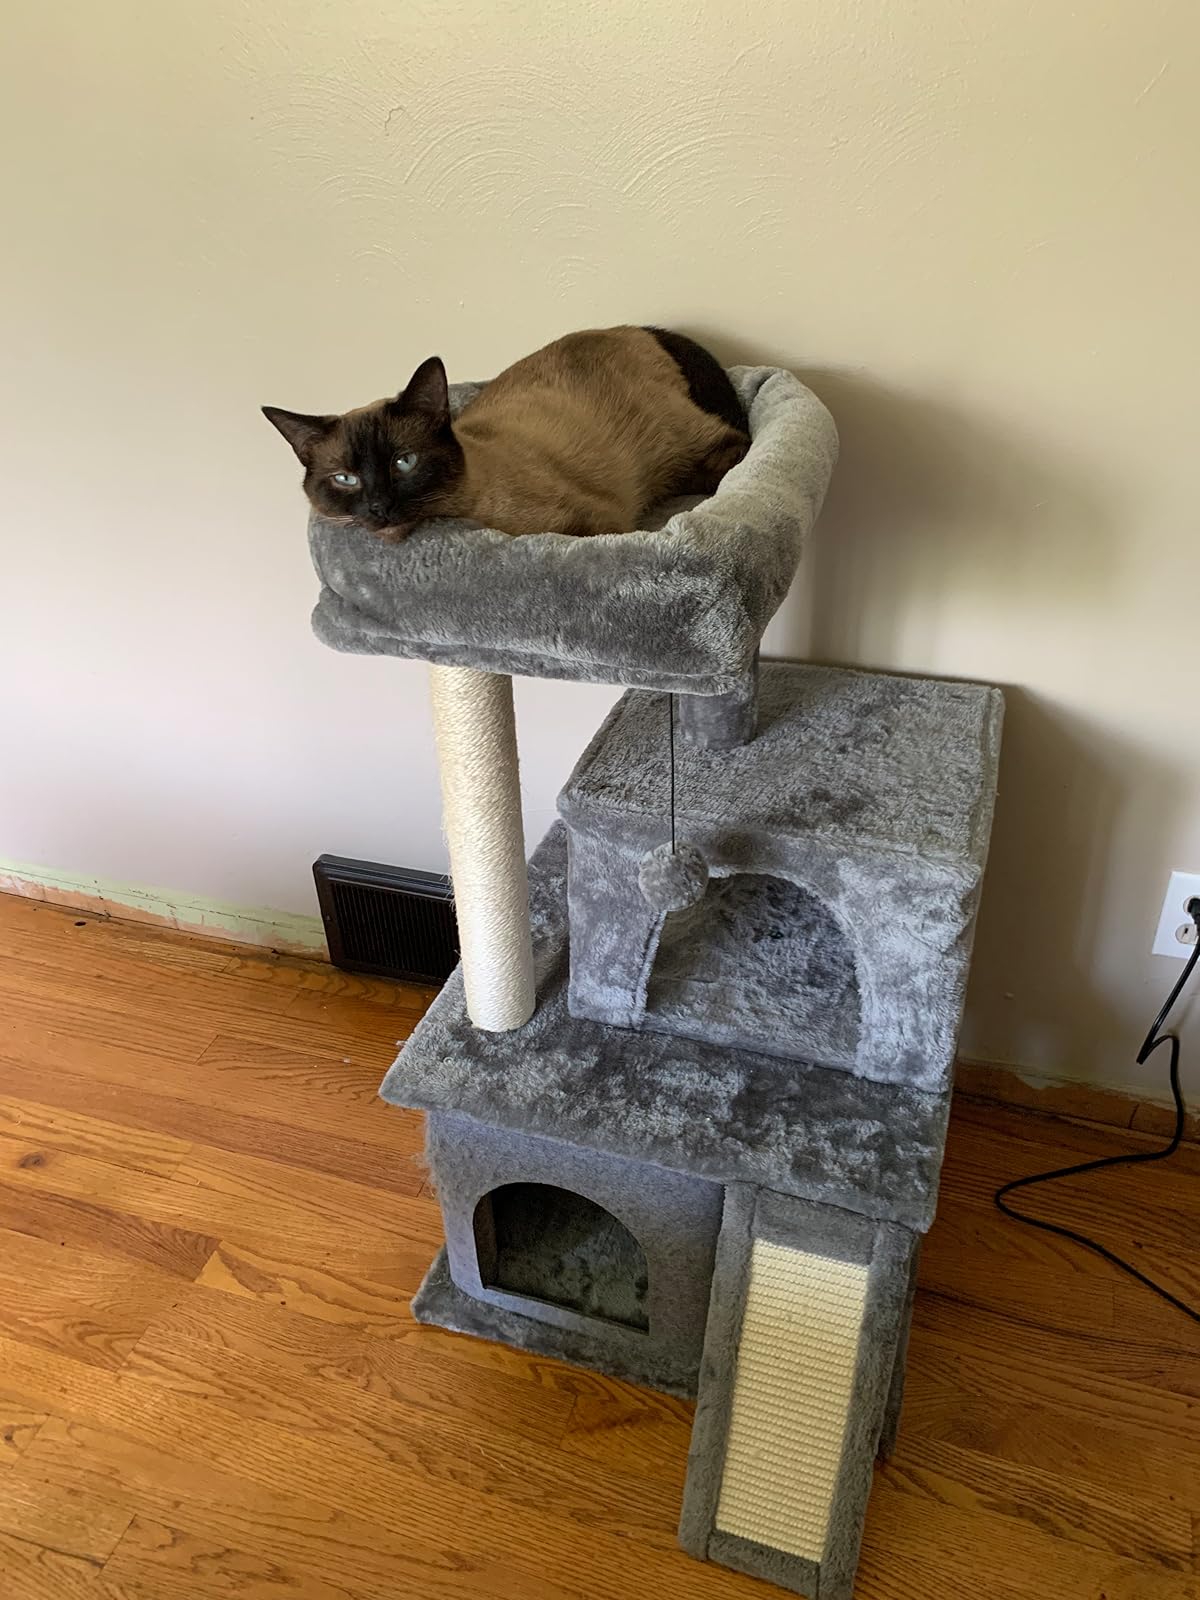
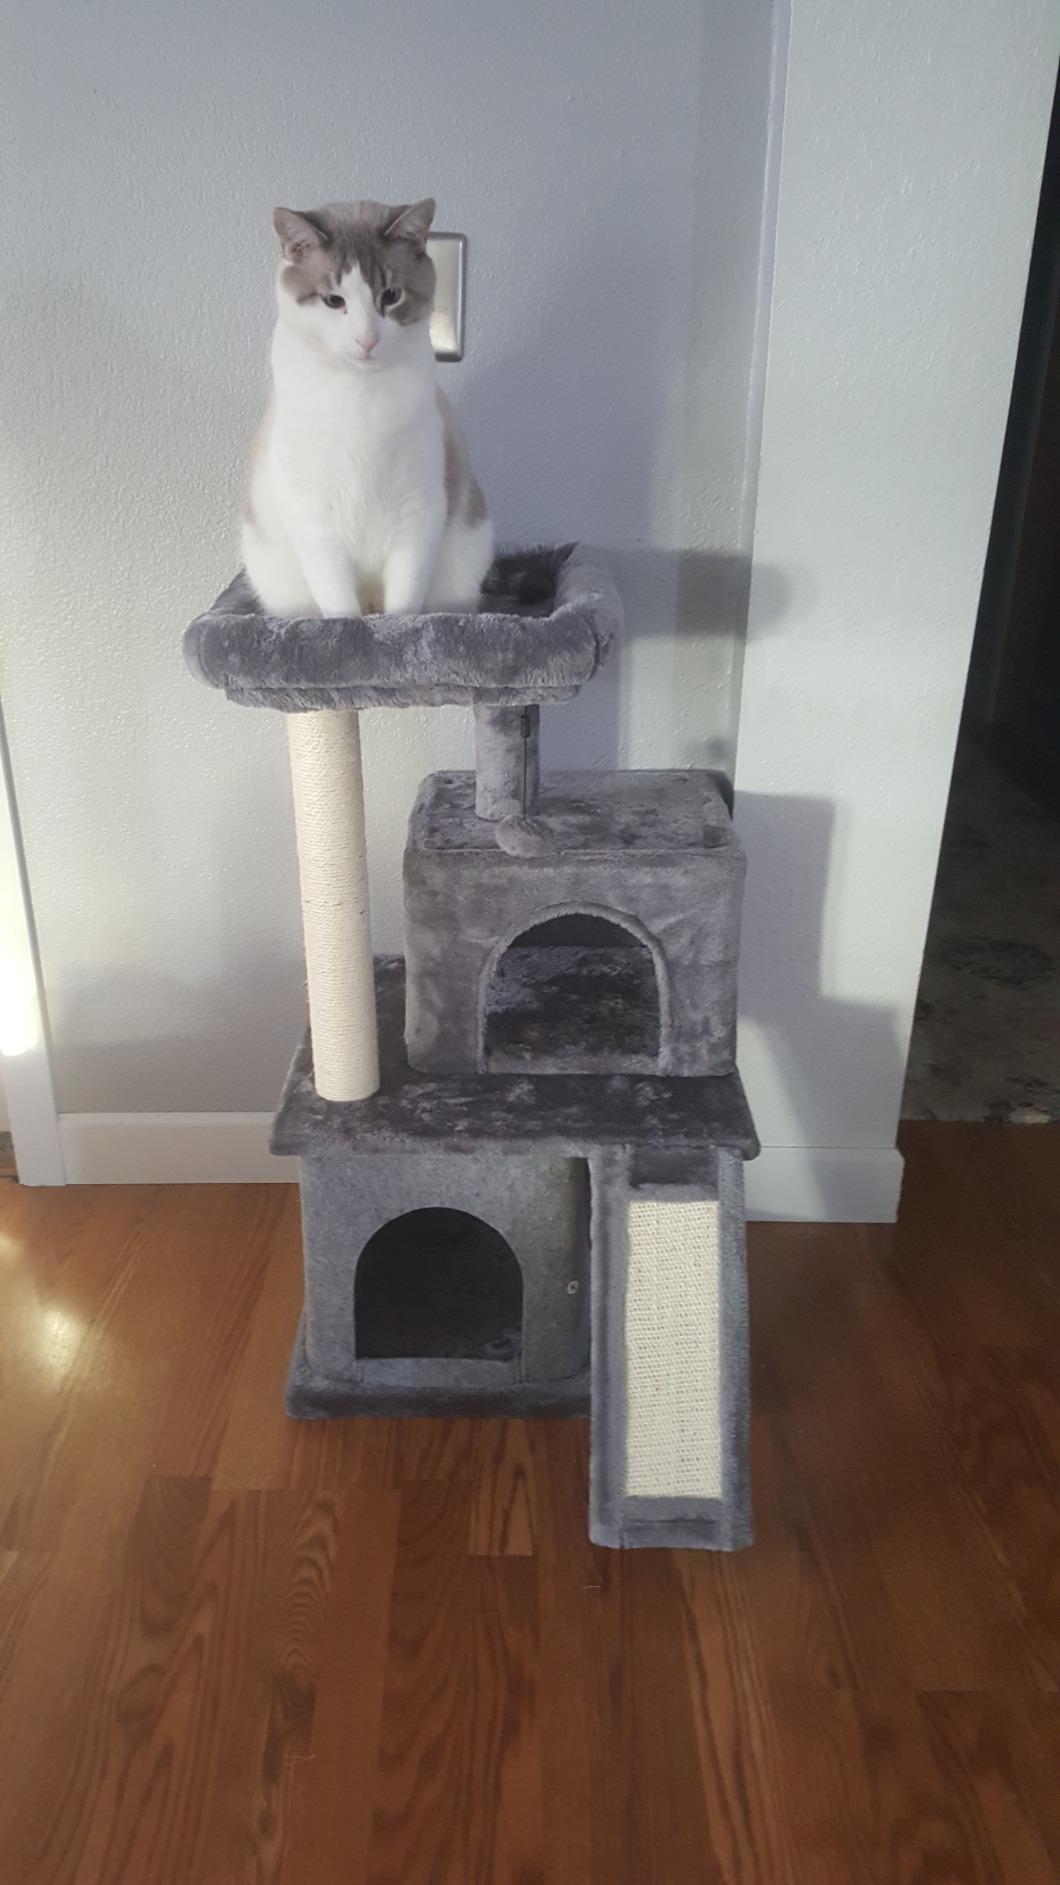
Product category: items_cat tree
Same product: yes